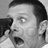
Emotion: surprise